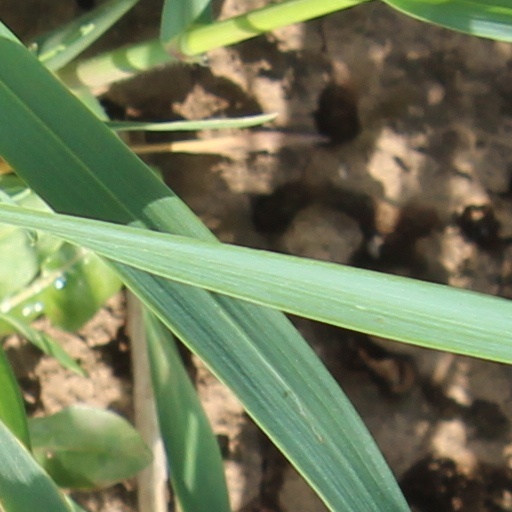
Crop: wheat